Morea expedition

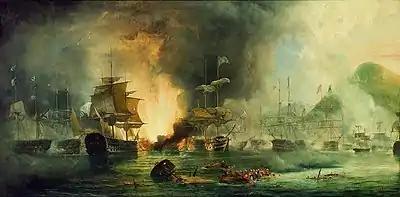
The Battle of Navarino, on 20 October 1827, where the Allied naval forces (Britain, France and Russia) decisively defeated the Ottoman and Egyptian fleet

In 1821, the Greeks revolted against centuries-long Ottoman rule. They won numerous victories early on and declared independence on 1 January 1822. However, the declaration contradicted the principles of the Congress of Vienna and of the Holy Alliance, which imposed a European equilibrium of the "status quo", outlawing any possible change. In contrast to what happened elsewhere in Europe, the Holy Alliance did not intervene to stop the liberal Greek insurgents.